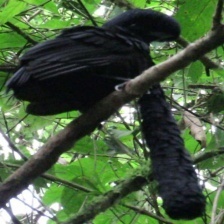
Species: UMBRELLA BIRD
Scientific name: CEPHALOPTERUS